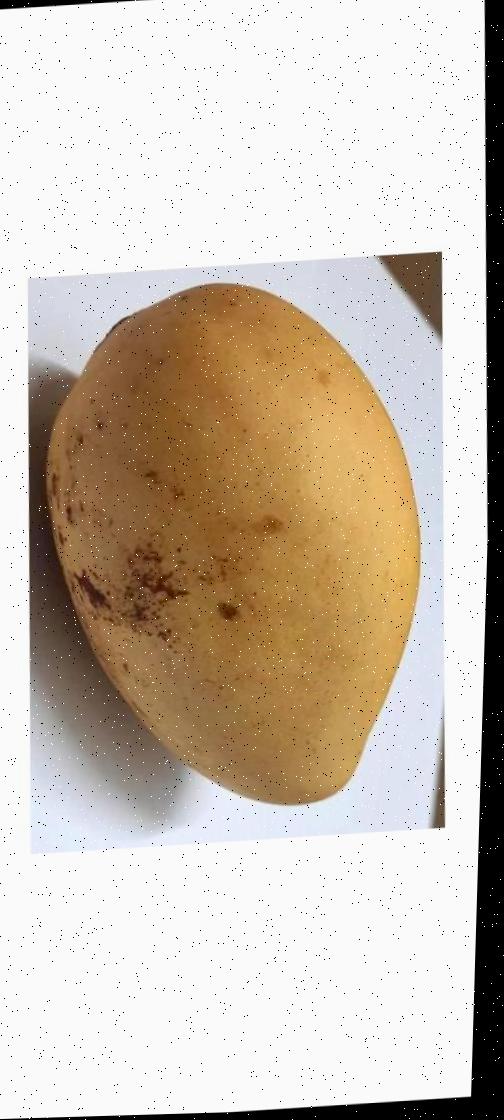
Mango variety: Katimon